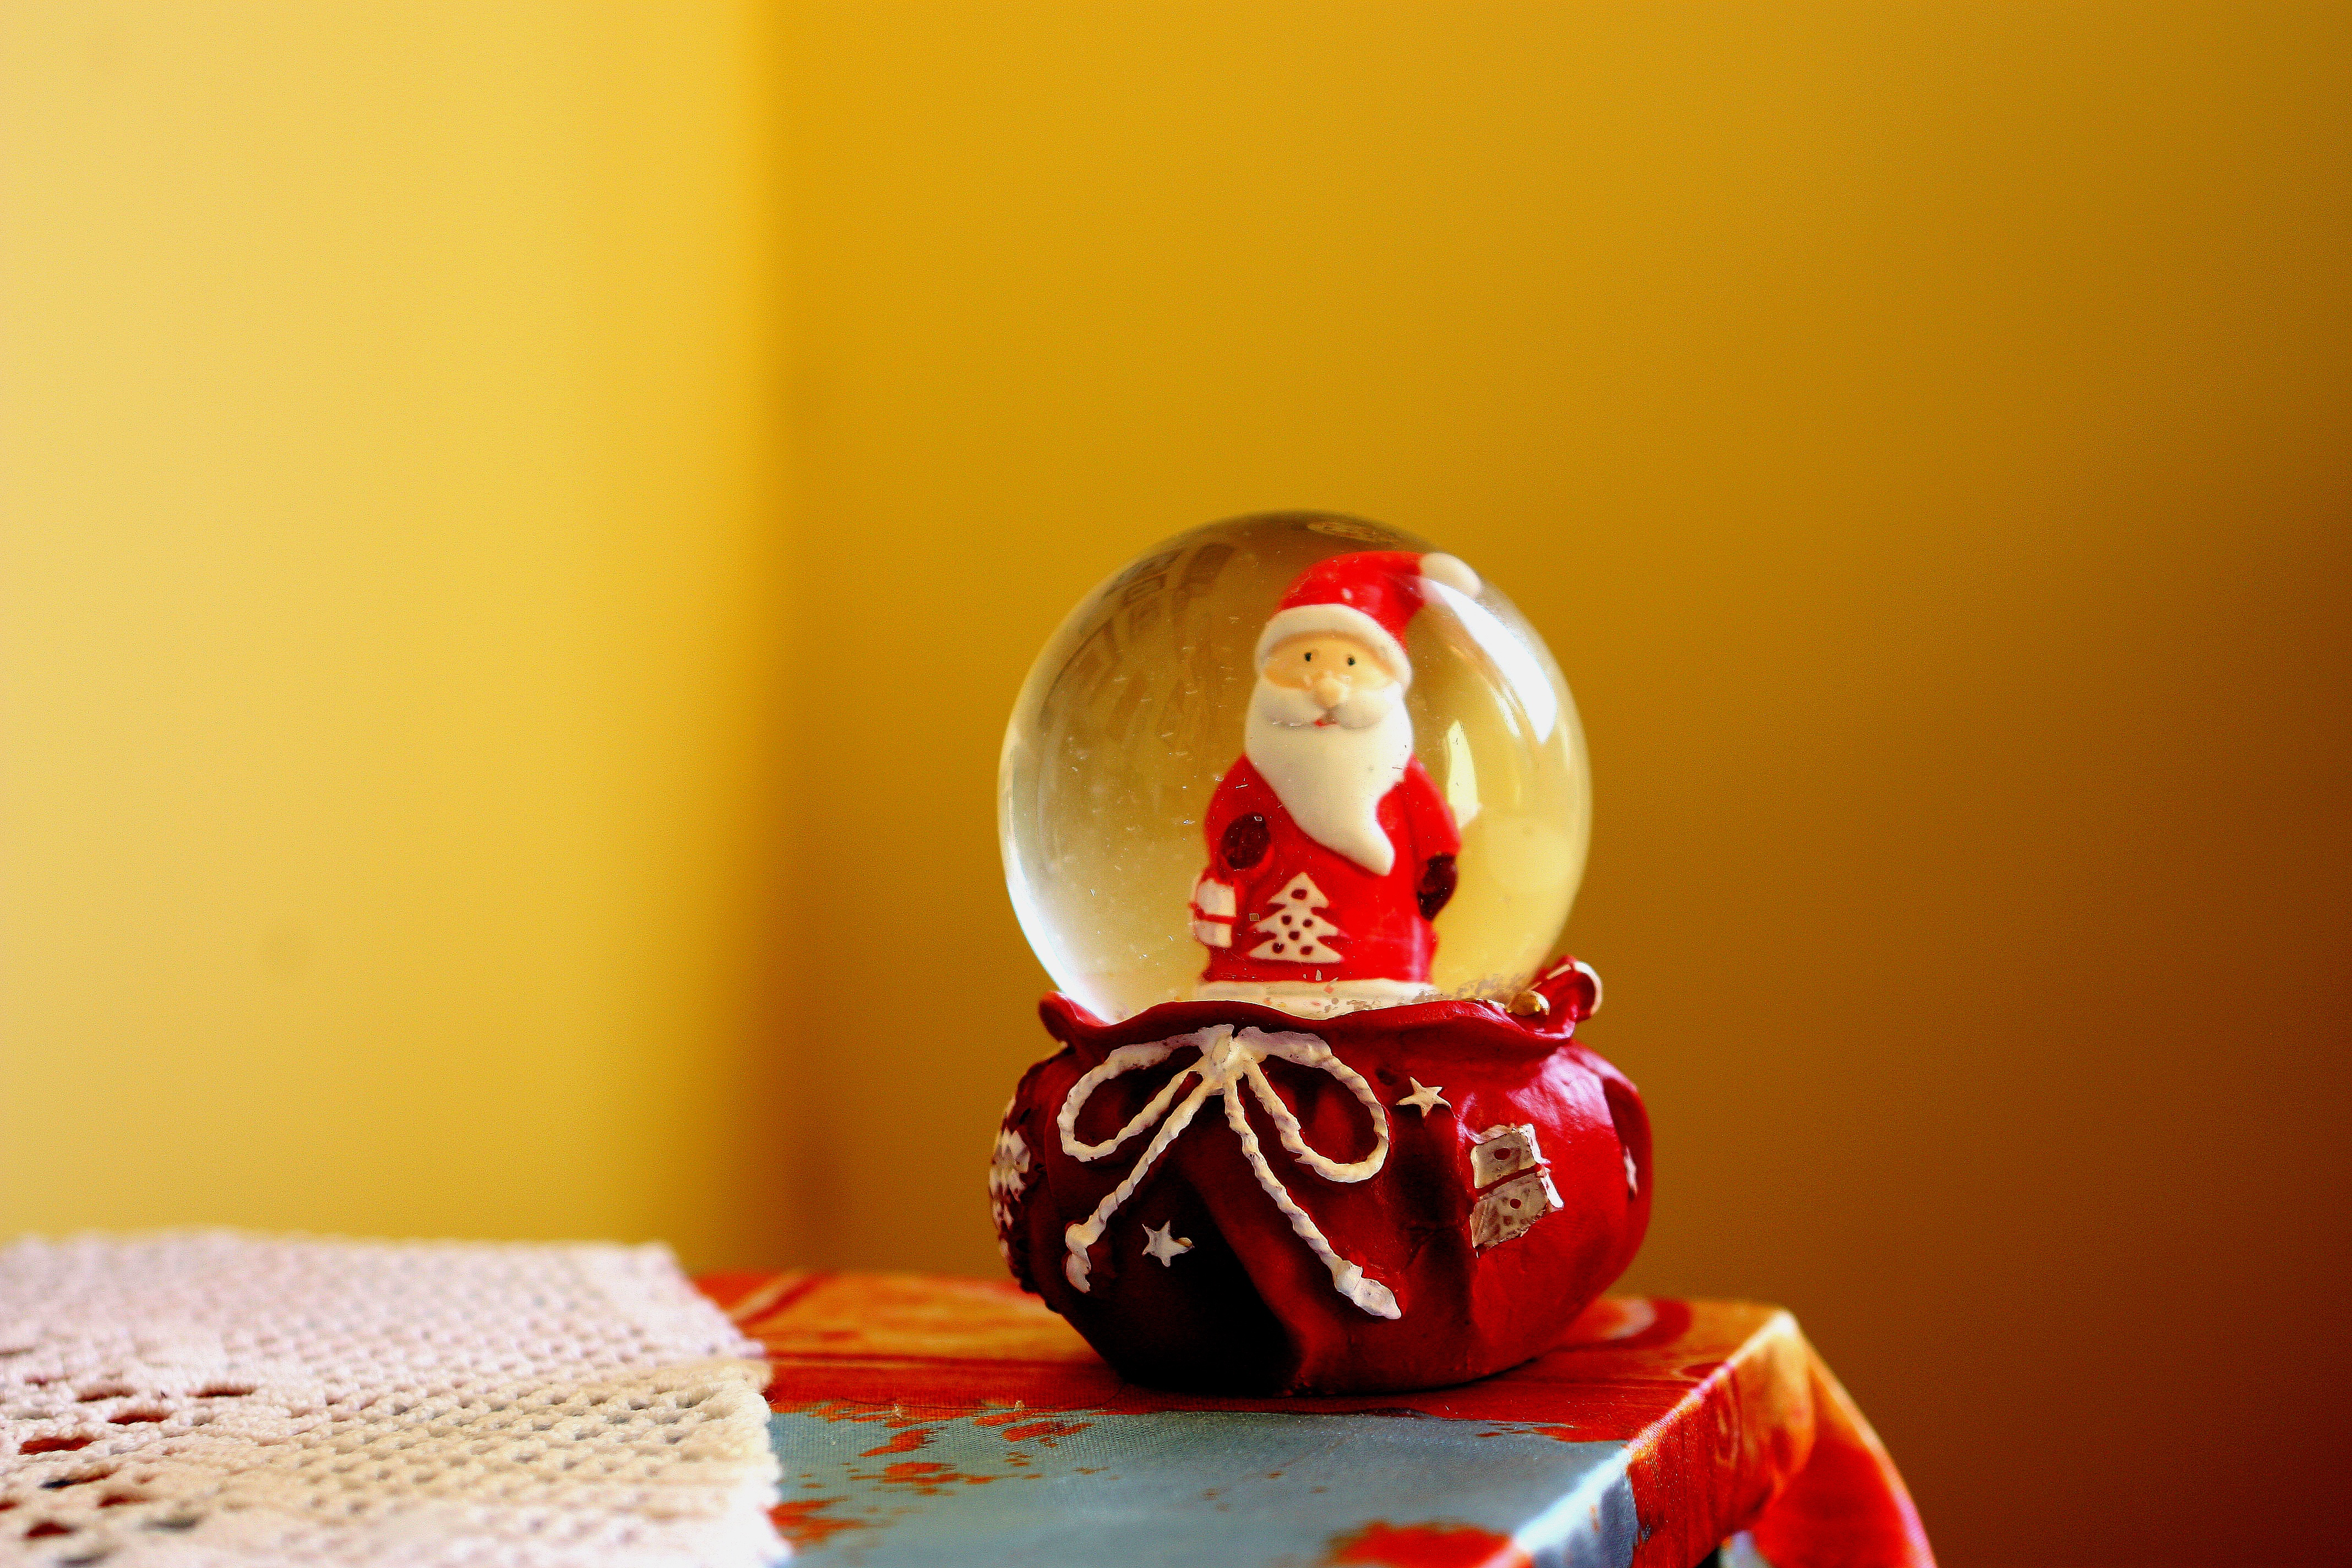
wall, food, red, dessert, ball, sweetness, chrismas, ceismas